Sankaranyeswarar Temple

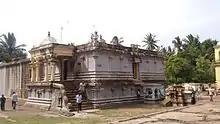

The presiding deity is Shiva as Somaskandar and the consort is Soundara Nayaki. The temple has been praised by Sambandar in the "Thevaram". The temple is believed to have been initially constructed by the Chola king Kocengannan and renovated in the following centuries. Vishnu is believed to have worshipped Shiva at this place.